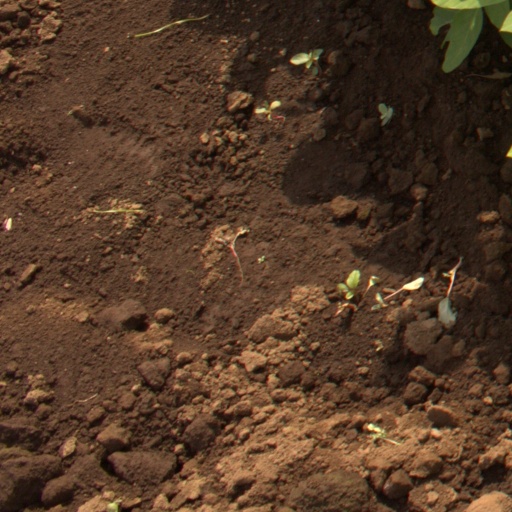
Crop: soybean